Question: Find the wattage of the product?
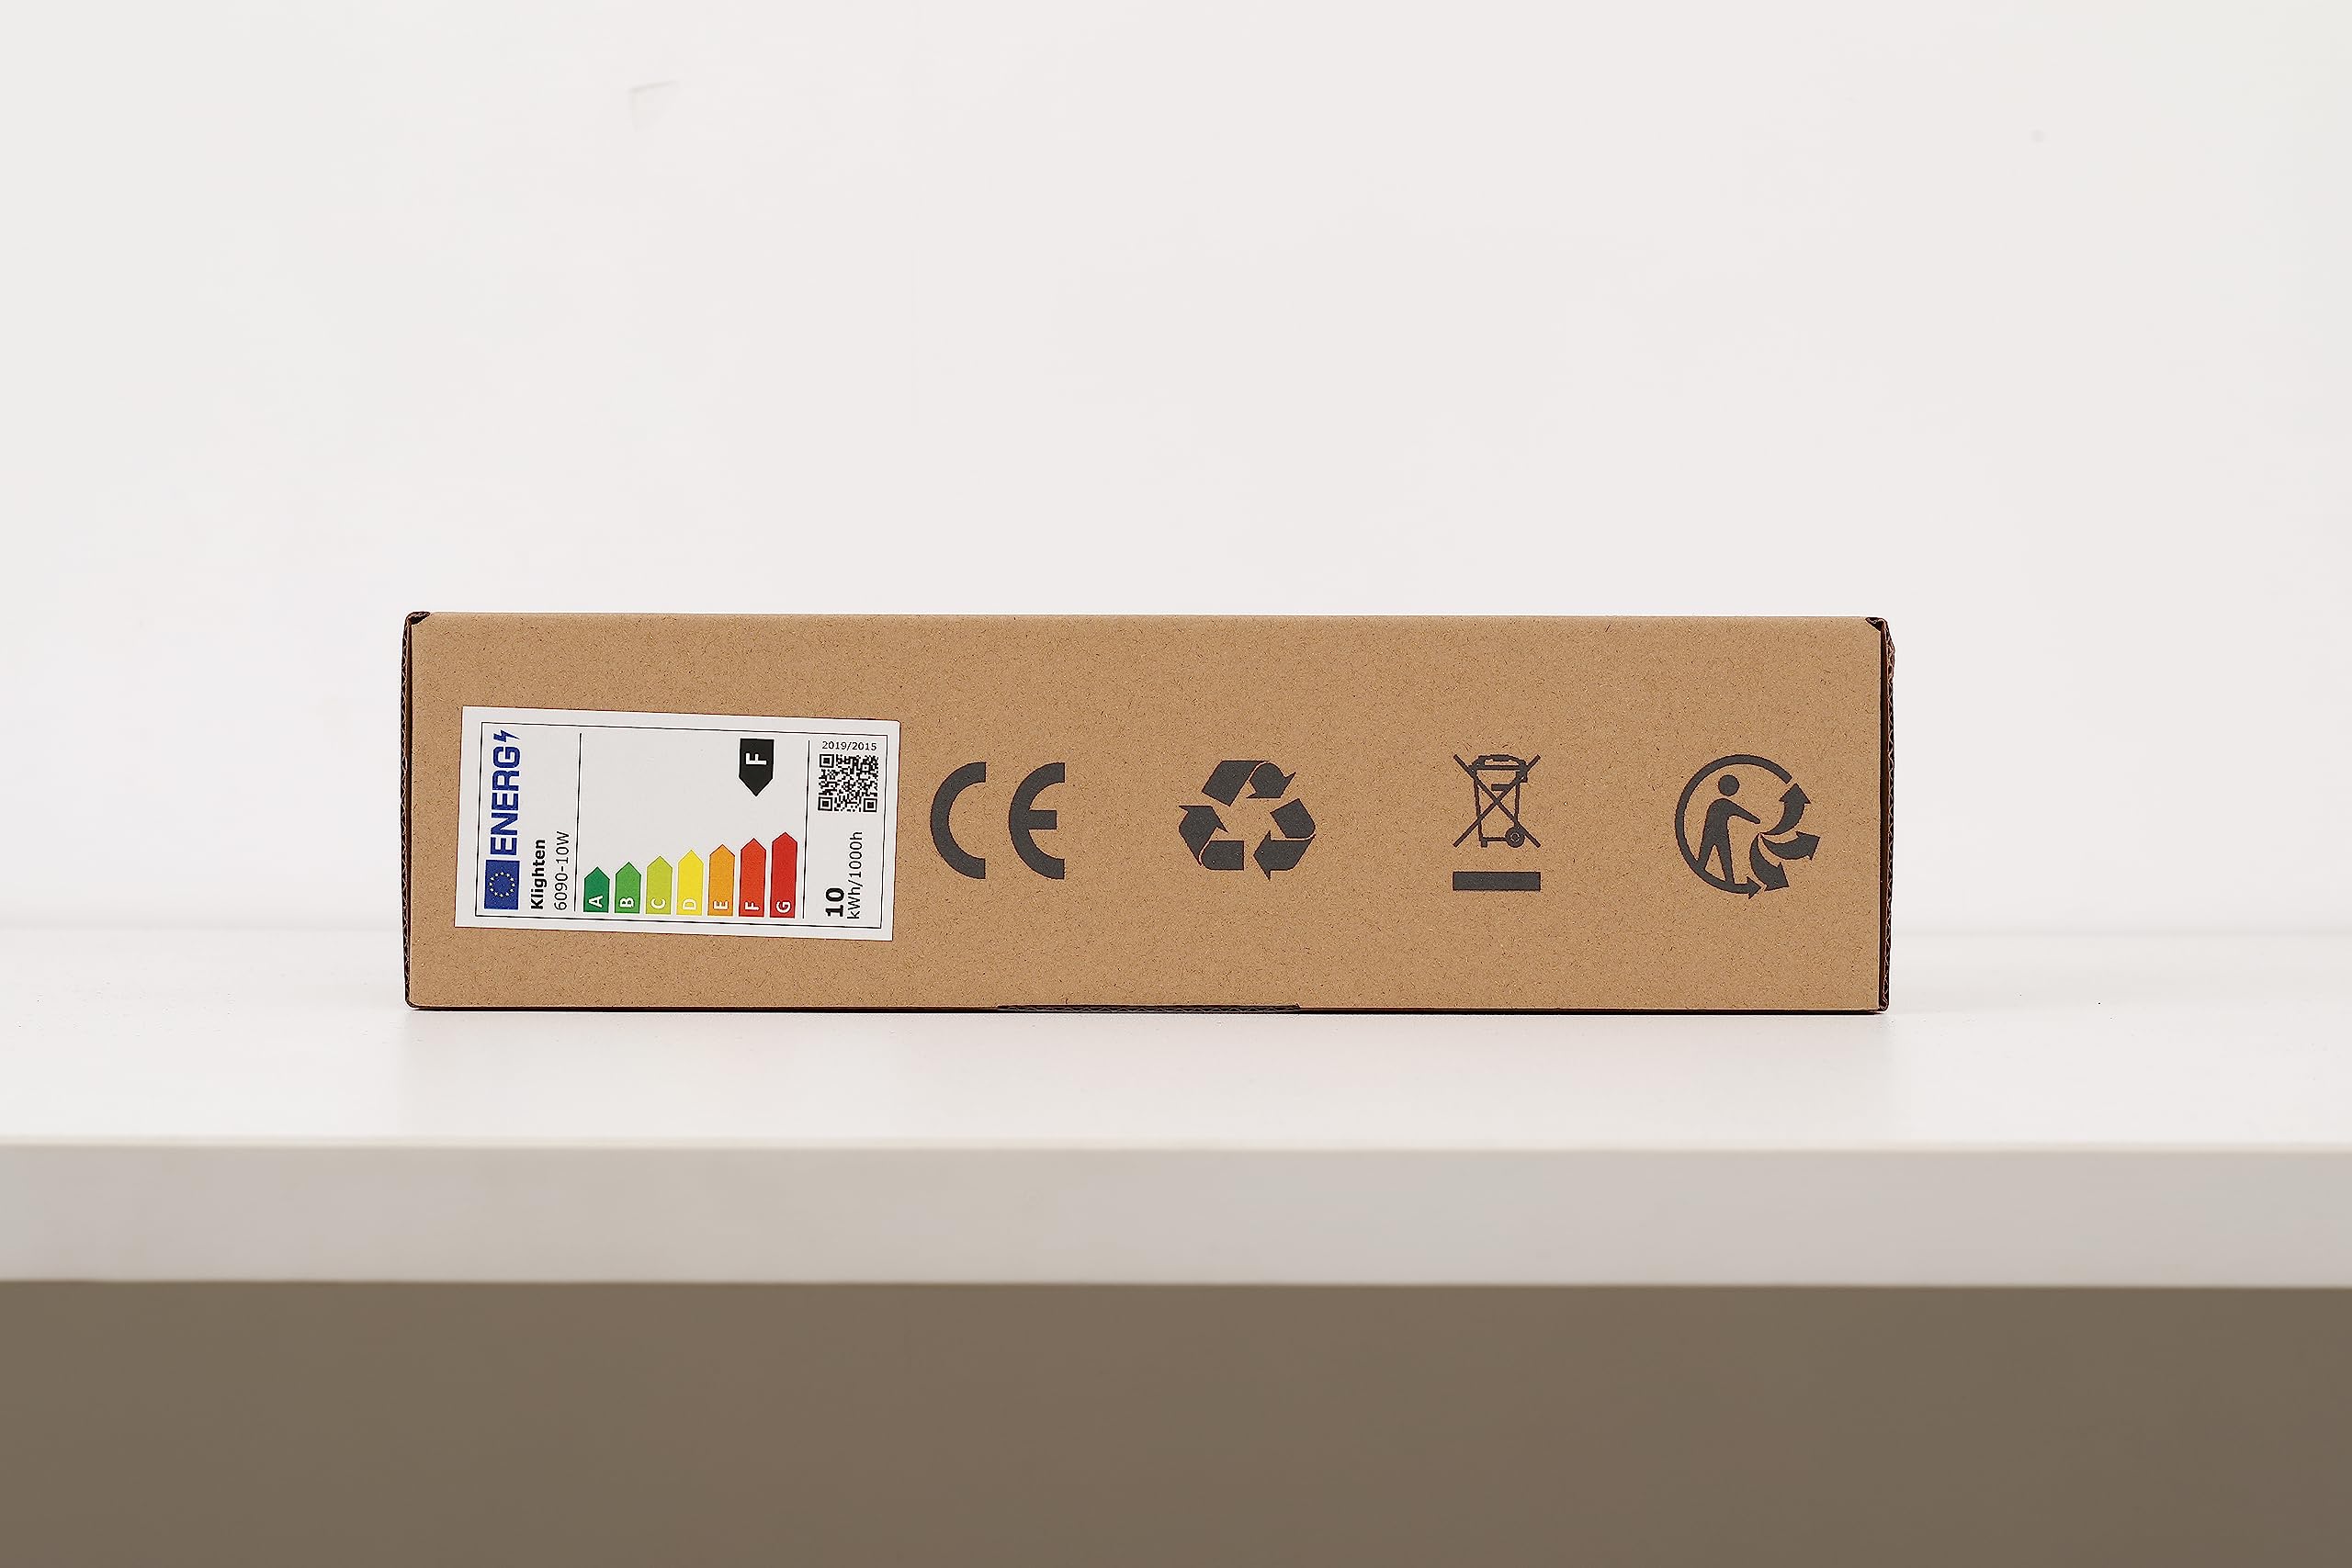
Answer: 10.0 watt